Pomona Zipser

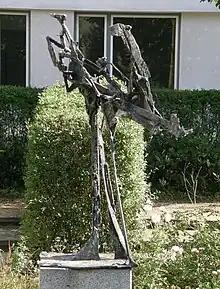
Pomona Zipser, "Auf hoher See", Skulpturengarten AVK, Rubensstr. 125, Berlin

Pomona Zipser (born 28 June 1958 in Sibiu) is a Romanian-born contemporary artist based in Berlin, known for her sculptures. She was born in 1958 in Romania and moved to Germany with her mother in 1970. Zipser studied at the Academy of Fine Arts in Munich and the Berlin University of the Arts.